Æthelbald, King of Wessex

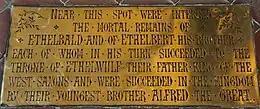
Memorial to Æthelbald and Æthelberht in Sherborne Abbey

Asser is the sole source for the dispute between Æthelwulf and Æthelbald, which is not mentioned in the "Anglo-Saxon Chronicle", and according to Asser when Æthelwulf returned to England he agreed to divide the kingdom to avoid a civil war. Most historians state that Æthelbald kept Wessex while Æthelberht agreed to surrender the south-eastern kingdoms of Kent, Essex, Surrey and Sussex to Æthelwulf, although Simon Keynes thinks that Æthelwulf kept a degree of sovereignty. Some historians argue that it is more likely that Wessex itself was divided, with Æthelbald keeping his power base west of Selwood, Æthelwulf taking the east and Æthelberht keeping Kent. Pauline Stafford and D. P. Kirby point out that Asser implies that Judith became queen of the West Saxons in 856. Sean Miller observes that Asser complained that the "son ruled where by rightful judgment the father should have done; for the western part of the Saxon land has always been more important than the eastern", and since Kent had been conquered only thirty years previously, it did not make sense to speak of it as having always been a less important part of the kingdom.